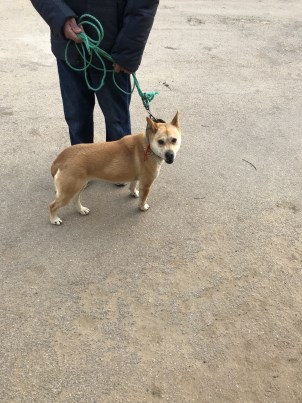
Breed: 3336-n000121-chinese_rural_dog